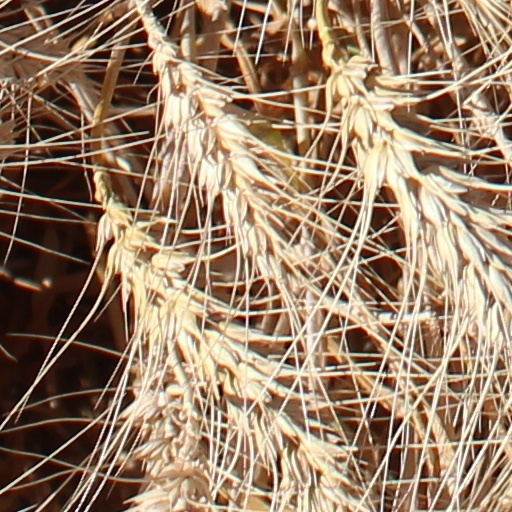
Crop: wheat